Vanesa Restrepo

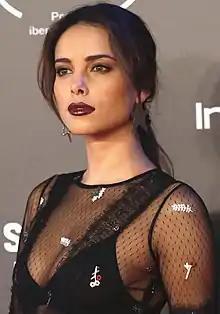
Restrepo in 2017

Vanesa Restrepo (born April 13, 1987) is a Colombian actress and model. She is known for "Como dice el dicho", "Quiero amarte" and "Muchacha italiana viene a casarse".